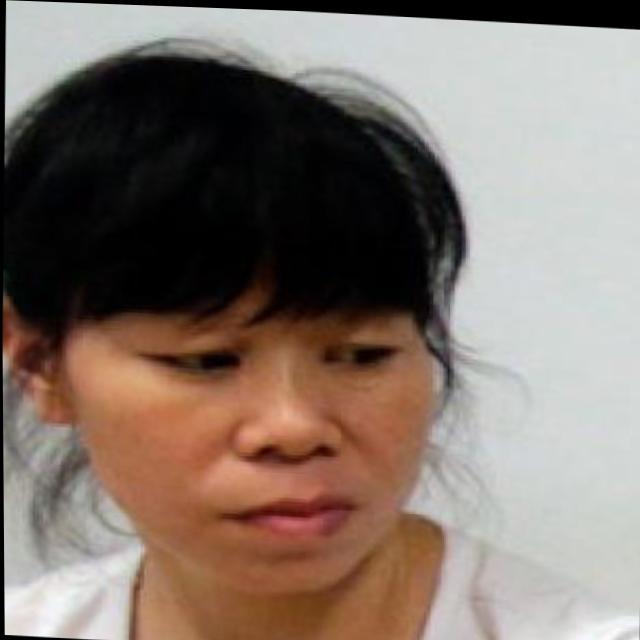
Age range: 21-44